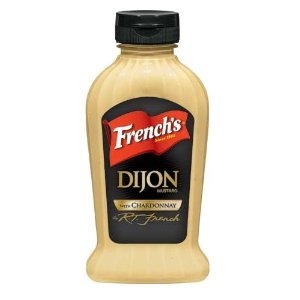
Item Name: French's, Dijon Mustard with Chardonnay, 12oz Bottle (Pack of 6)
Bullet Point 1: French's
Bullet Point 2: Dijon Mustard with Chardonnay
Bullet Point 3: 12oz Bottle
Bullet Point 4: Pack of 6
Value: 72.0
Unit: Ounce

Price: 4.65